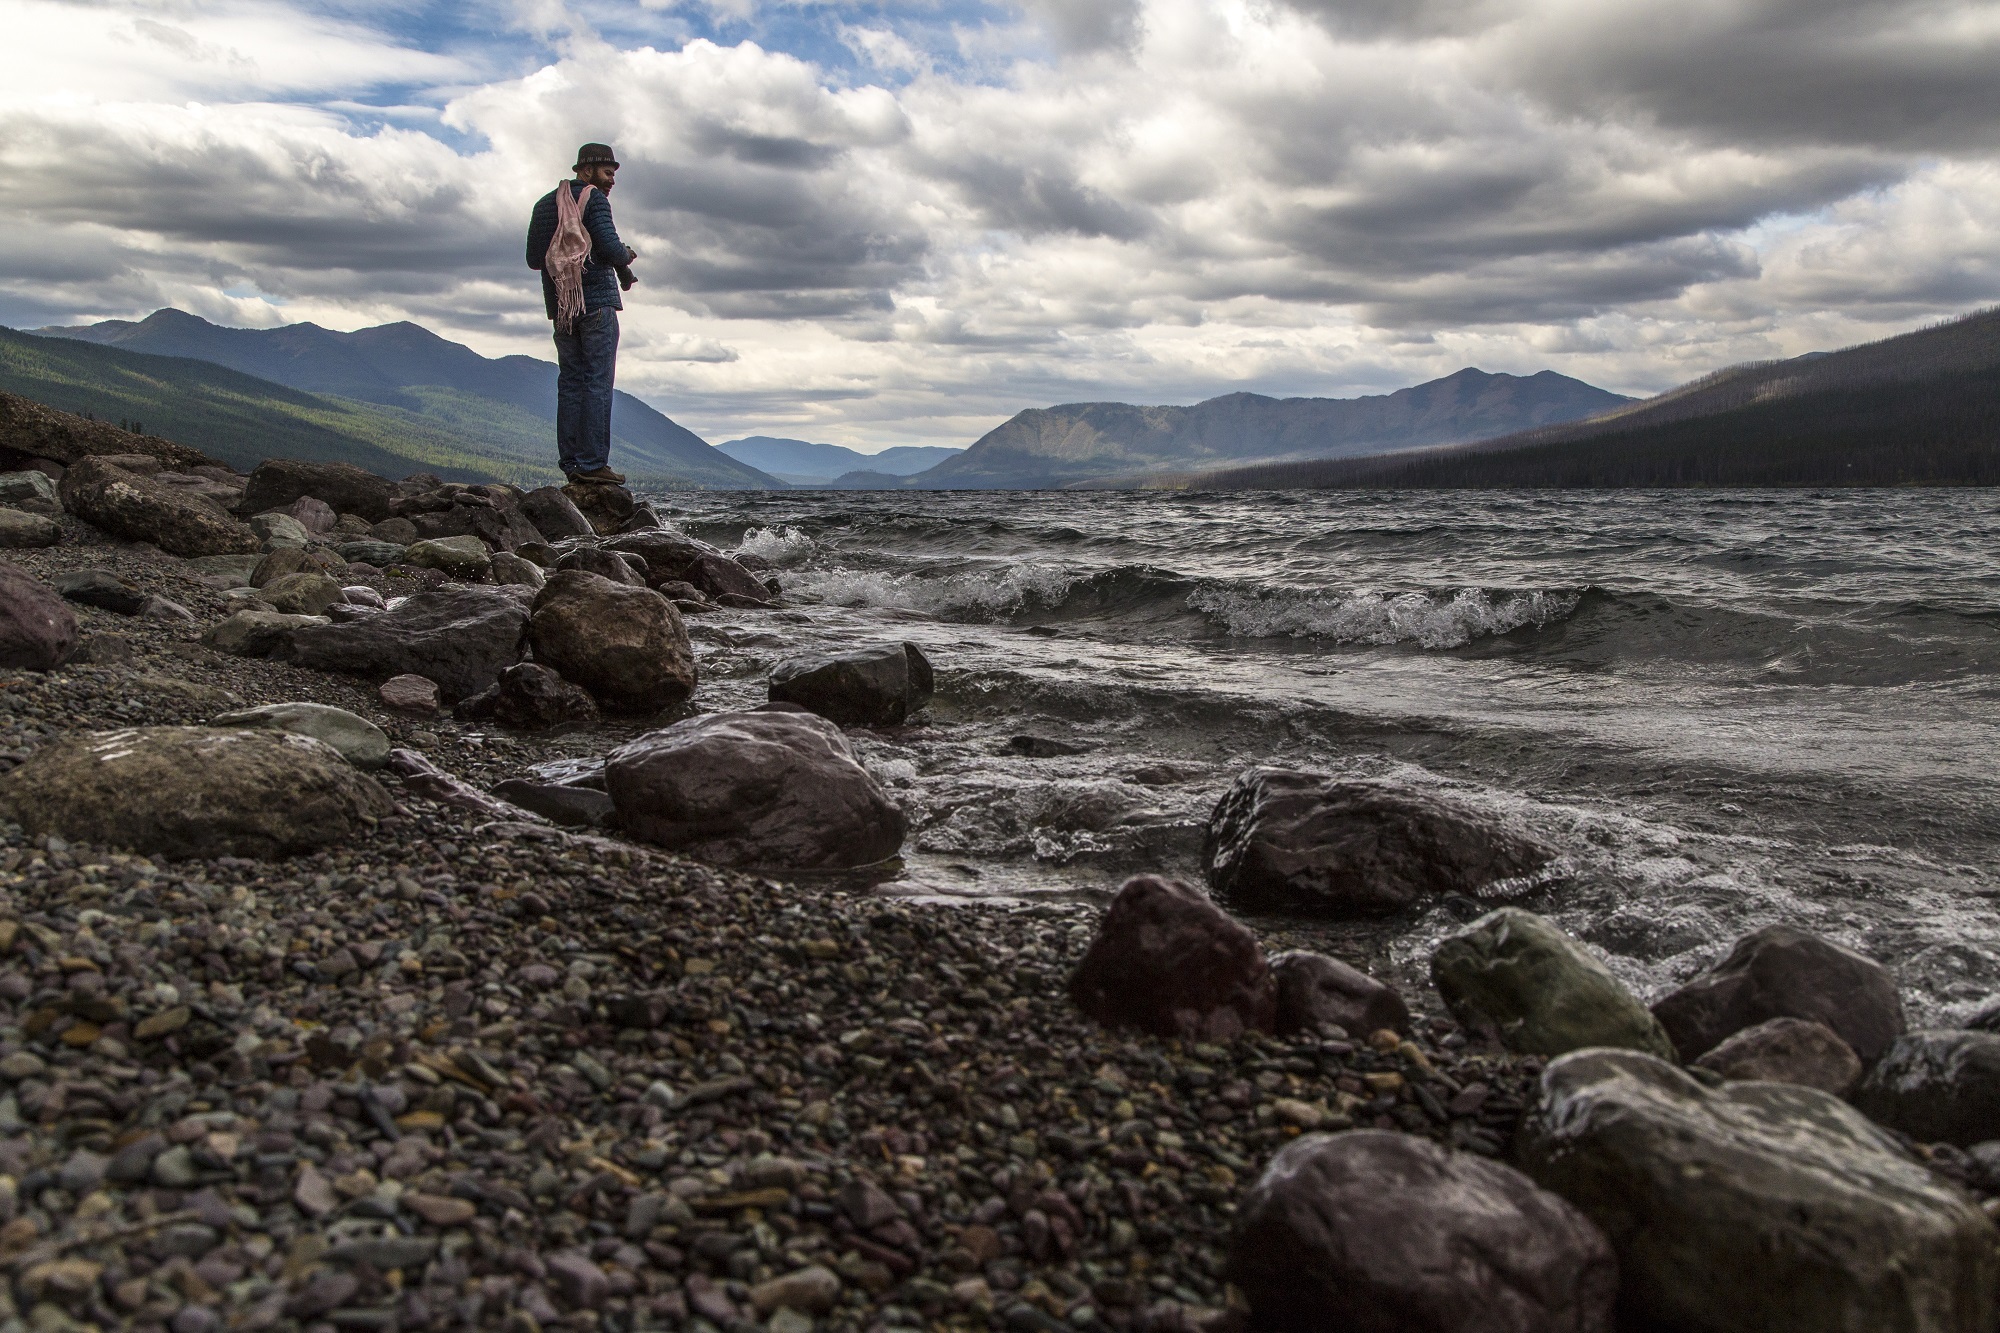
man, beach, landscape, sea, coast, water, rock, wilderness, mountain, shore, panorama, looking, male, range, cliff, standing, scenic, glacier, park, usa, rocky, terrain, national park, material, ridge, summit, rocks, outdoors, waves, geology, montana, lake mcdonald, landform, natural environment, geographical feature, mountainous landforms